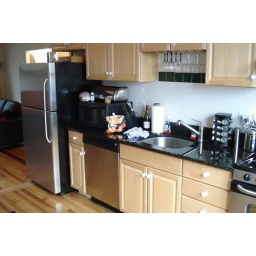
kitchen, from near kitchen window